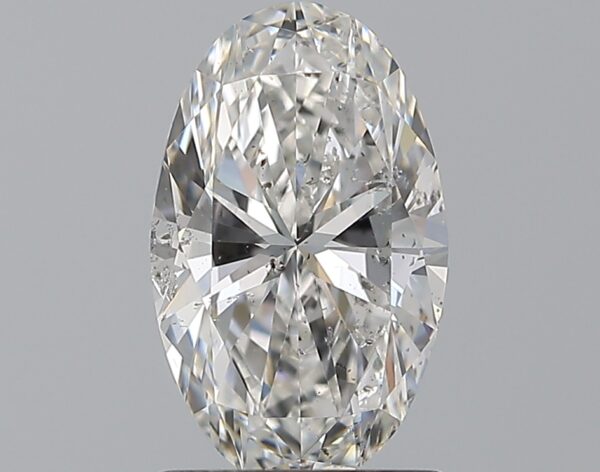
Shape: oval
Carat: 1.2
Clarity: SI2
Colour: F
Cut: VG
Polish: EX
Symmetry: VG
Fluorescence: F
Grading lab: GIA
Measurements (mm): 9.2 x 5.62 x 3.63